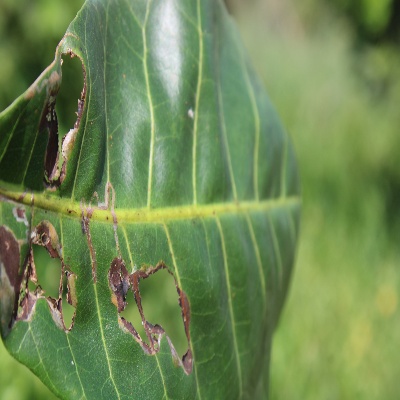
Crop: Cashew
Condition: leaf miner